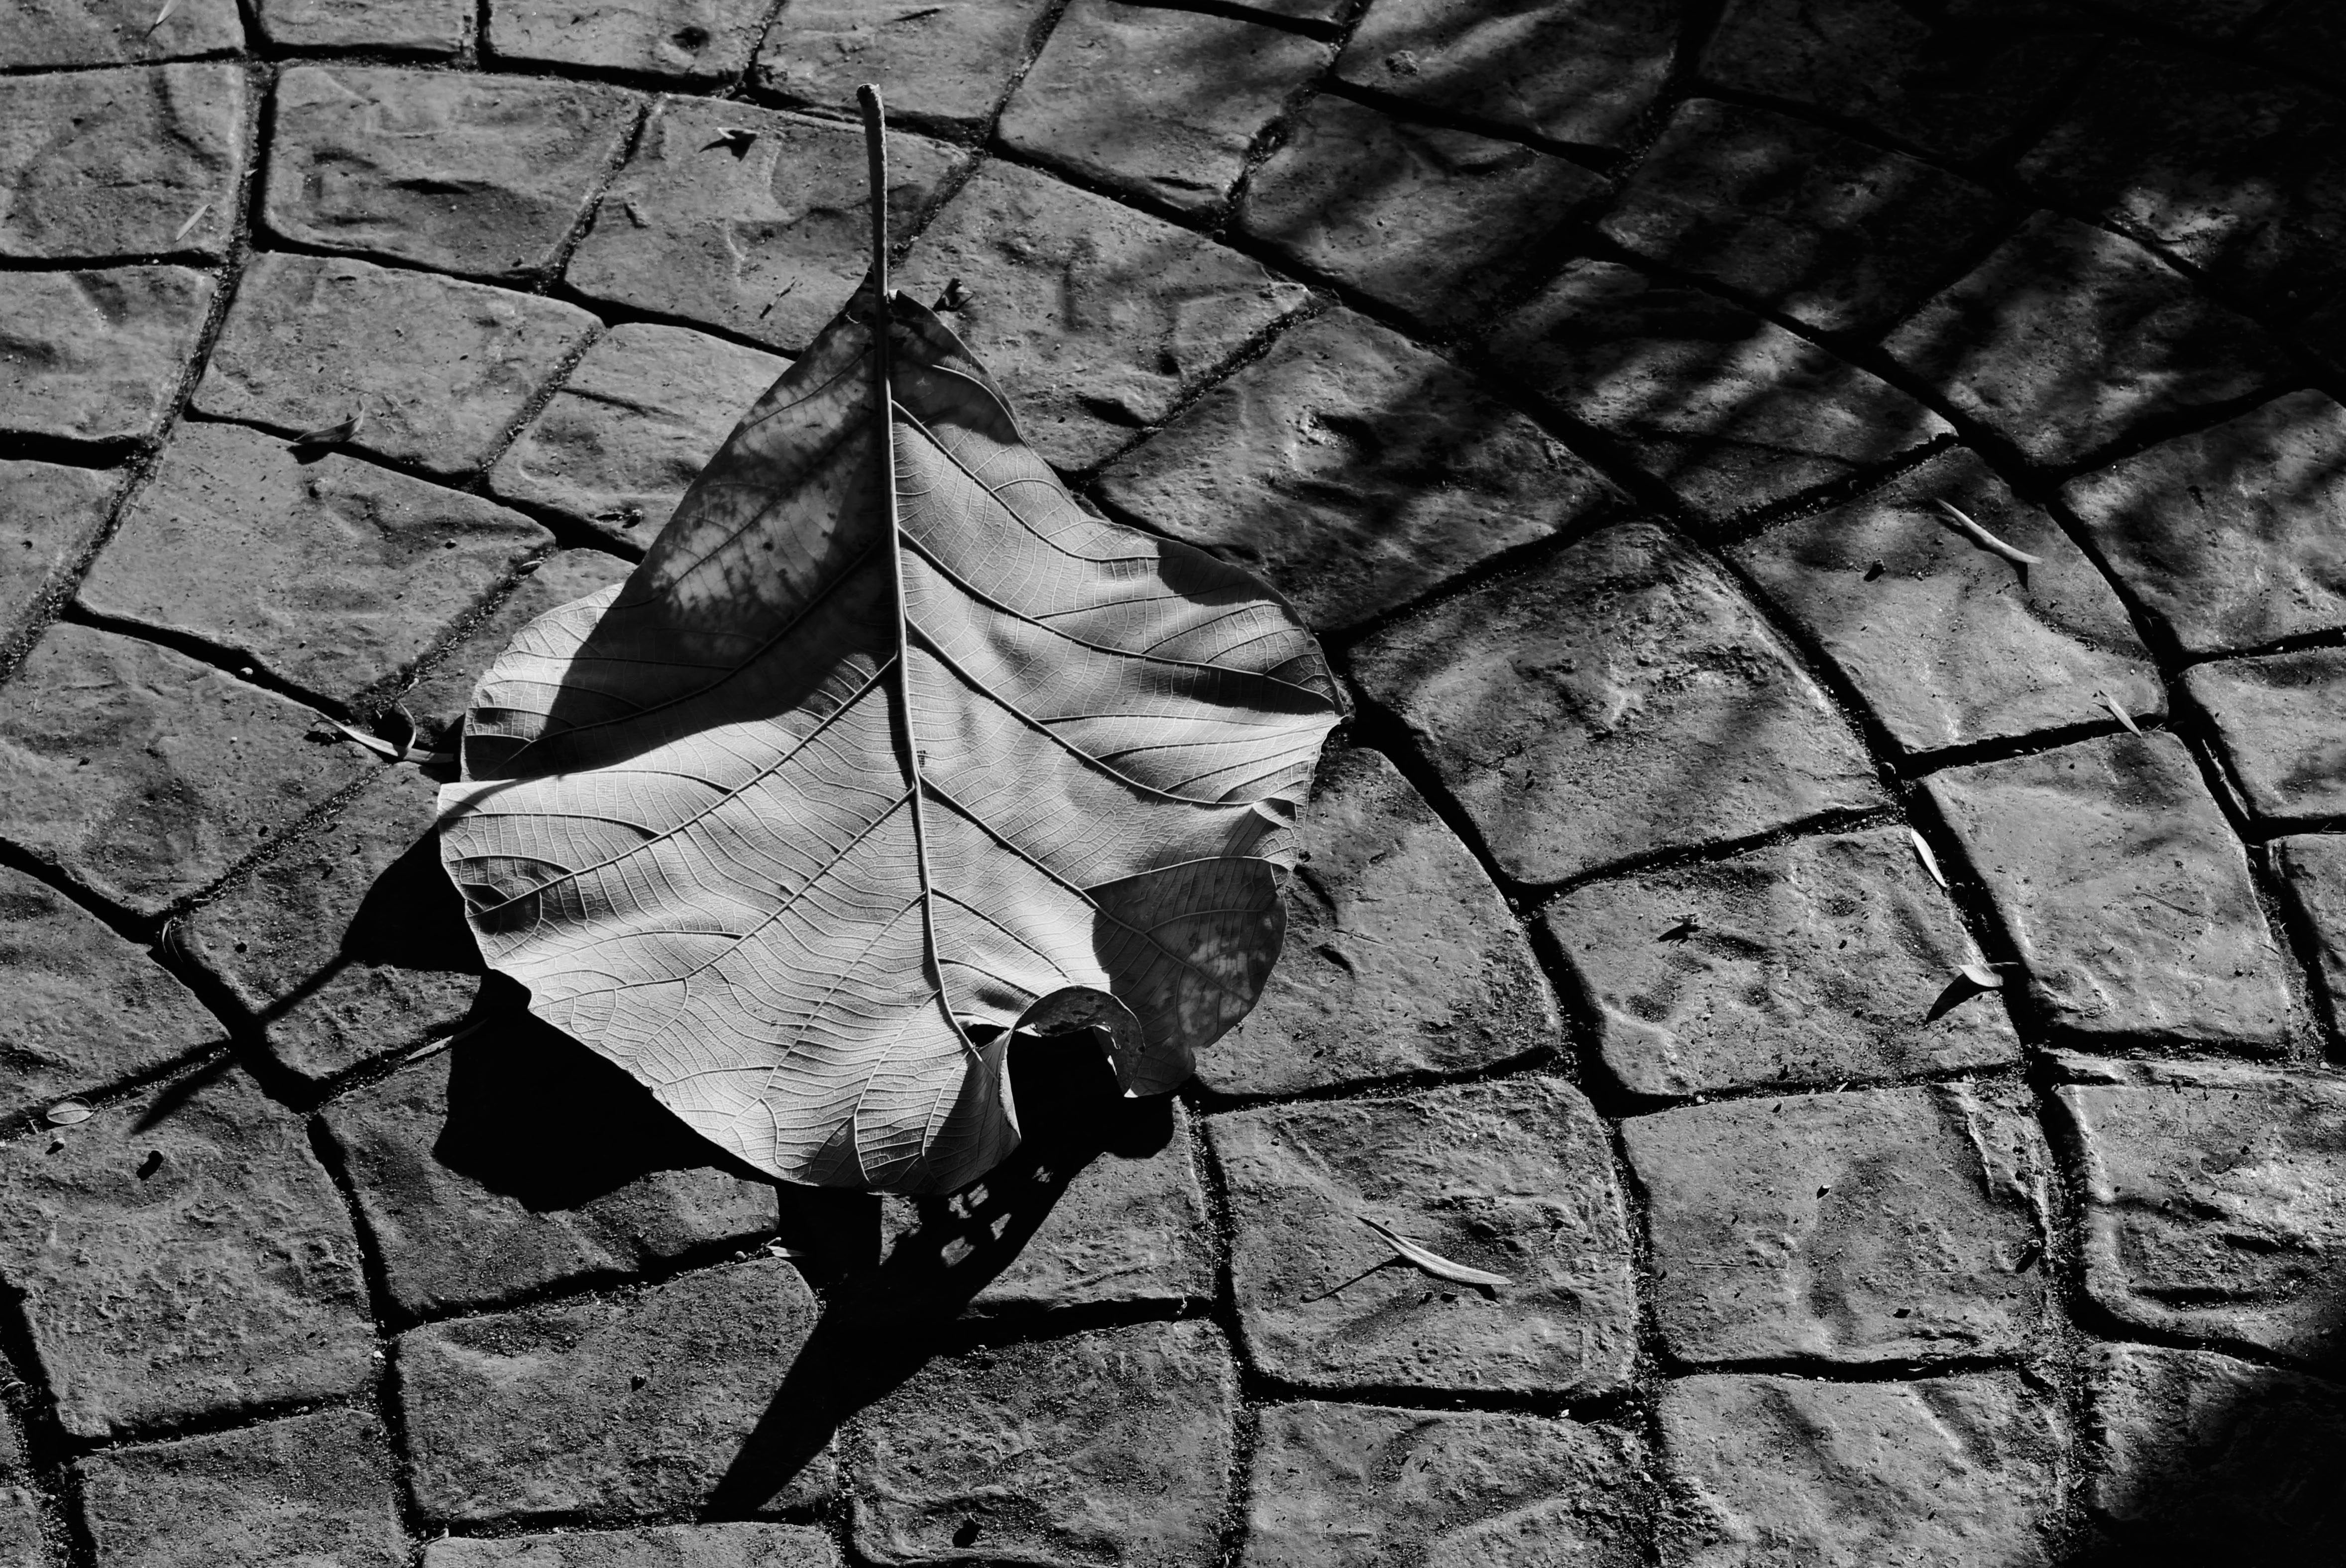
tree, nature, branch, winter, light, black and white, plant, wood, white, photography, retro, sunlight, texture, leaf, fall, trunk, wall, pattern, autumn, shadow, soil, darkness, black, monochrome, season, leaves, shadows, design, decorative, symmetry, border, shape, backdrop, monochrome photography, retro background, woody plant, border design